Christ myth theory

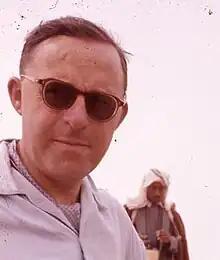
British academic John M. Allegro

American New Testament scholar and former Baptist pastor Robert M. Price (born 1954) has questioned the historicity of Jesus in a series of books, including "Deconstructing Jesus" (2000), "The Incredible Shrinking Son of Man" (2003), "Jesus Is Dead" (2007) and "The Christ-Myth Theory and Its Problems" (2011). Price uses critical-historical methods, but also uses "history-of-religions parallel[s]", or the "Principle of Analogy", to show similarities between gospel narratives and non-Christian Middle Eastern myths. Price criticises some of the criteria of critical Bible research, such as the criterion of dissimilarity and the criterion of embarrassment. Price further notes that "consensus is no criterion" for the historicity of Jesus. According to Price, if critical methodology is applied with ruthless consistency, one is left in complete agnosticism regarding Jesus' historicity.